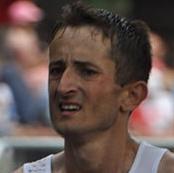
Age: 29